Genesius of Rome

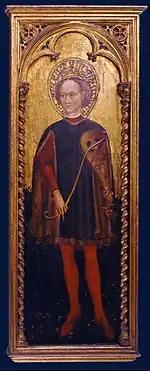
Saint Genesius by Cristoforo Moretti

Genesius of Rome is said to have been buried in the Cemetery of St. Hippolytus on the Via Tiburtina. His relics are claimed to be kept in San Giovanni della Pigna, Santa Susanna di Termini, and the chapel of St. Lawrence. His legend was dramatized in the 15th century. It was embodied later in the oratorio "Polus Atella" by Löwe, and more recently in a play by Weingartner. The accuracy of the Acts, dating from the 7th century, is very questionable, though it was defended by Tillemont ("Mémoires", IV s. v. Genesius). Nevertheless, a Saint Genesius was venerated at Rome as early as 4th Century. A church was built in his honor, and it was repaired and beautified by Pope Gregory III in 741. A gold glass portrait of him dating to the 4th Century also exists.